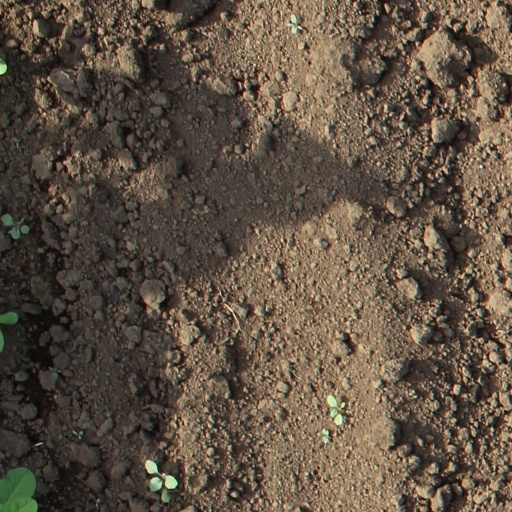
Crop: soybean